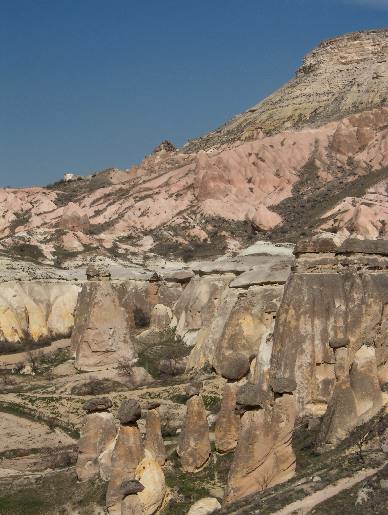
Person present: No